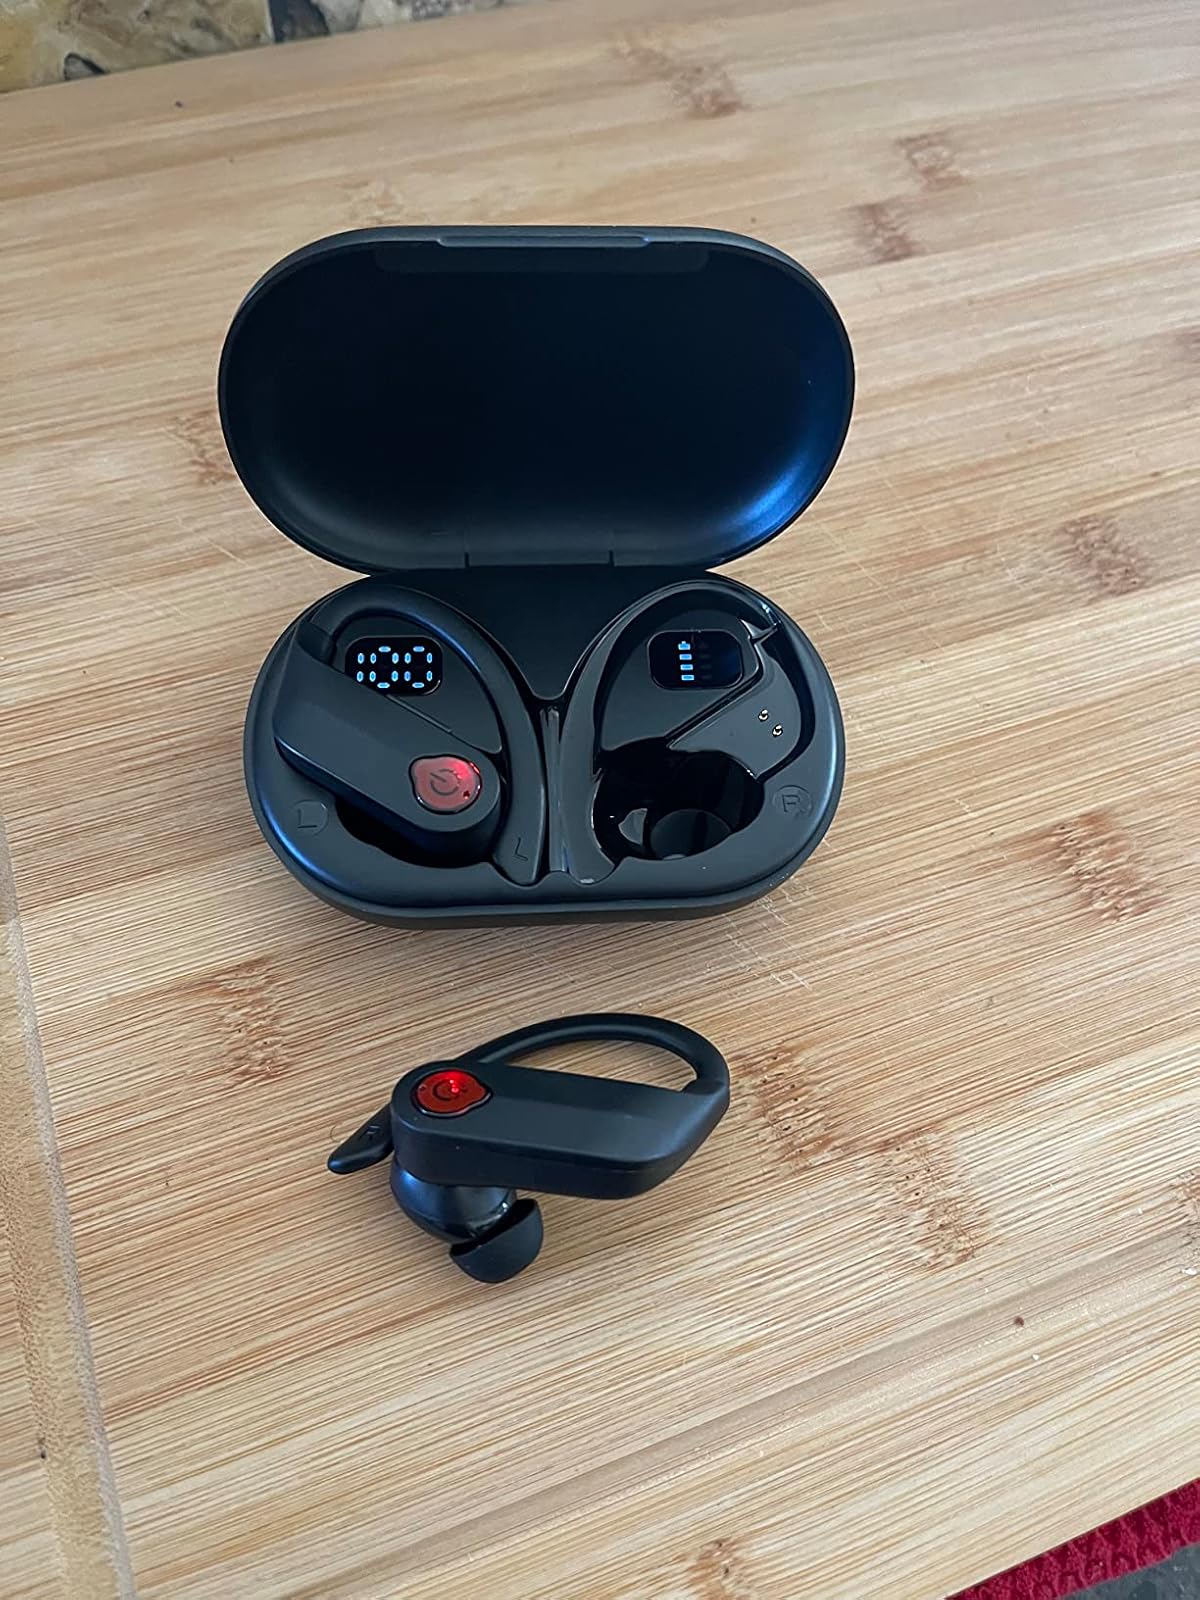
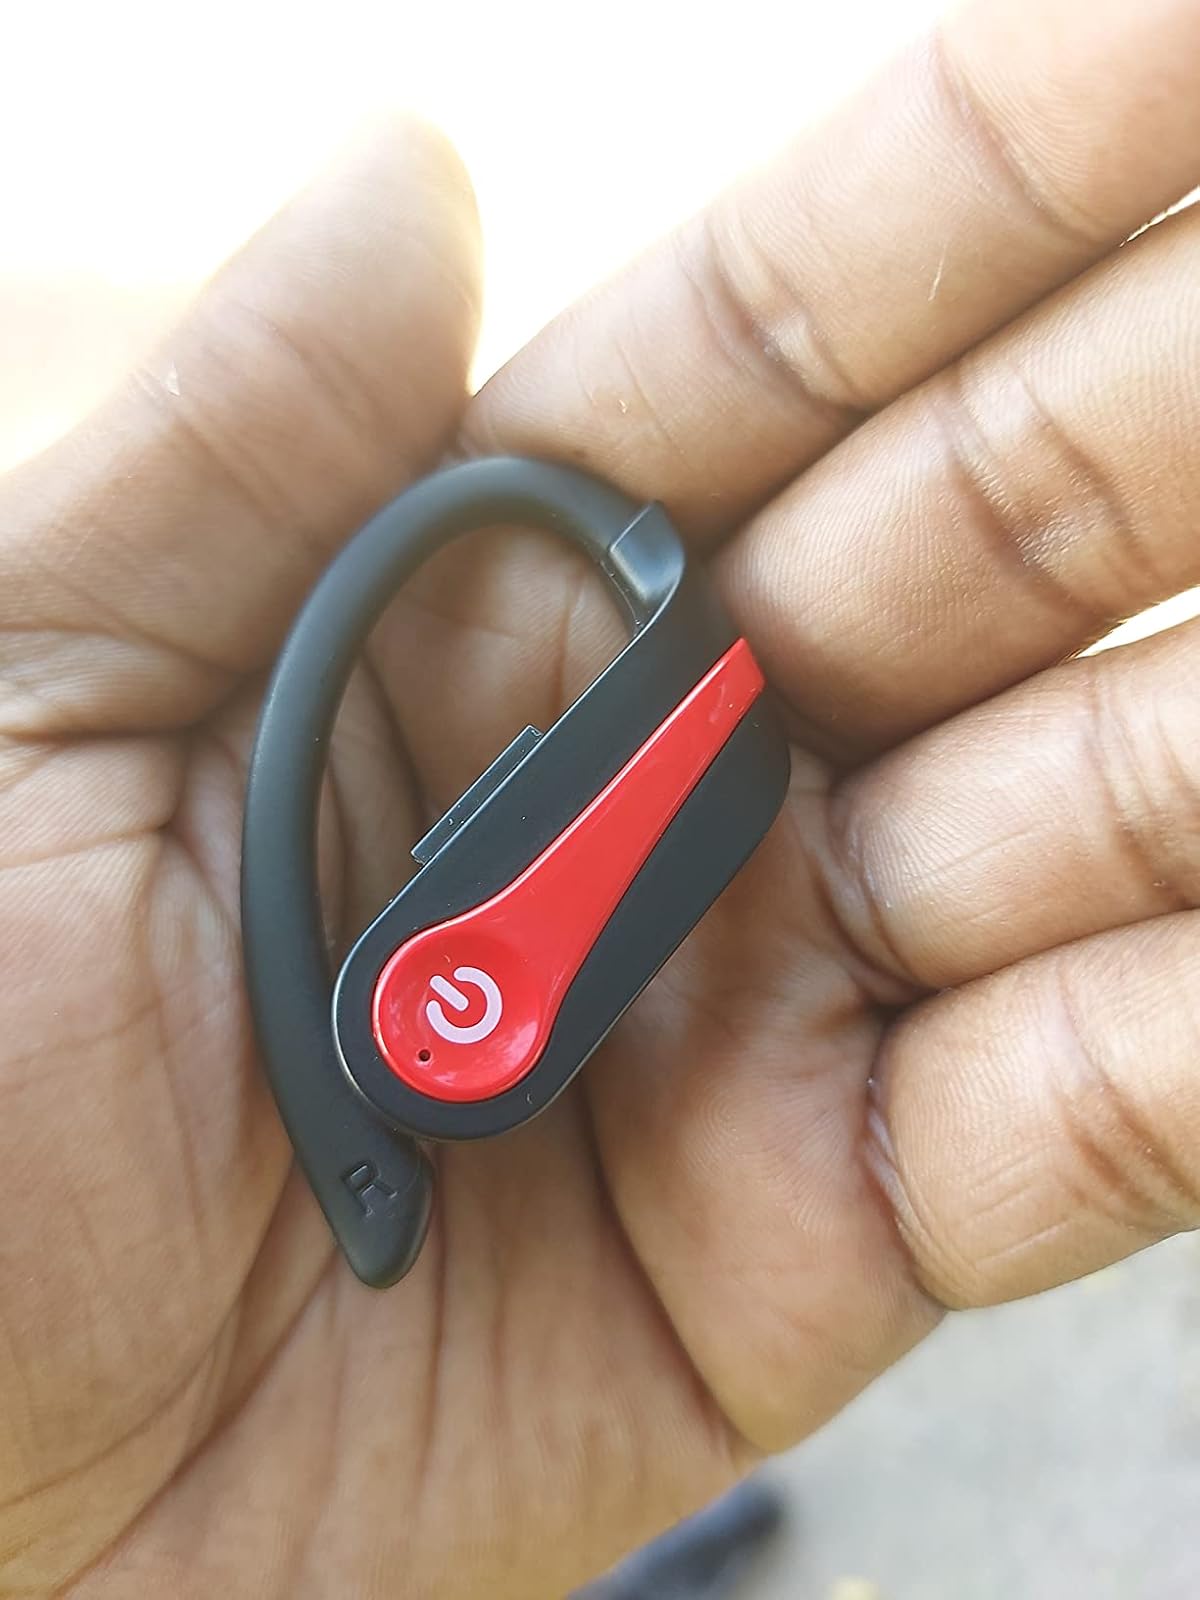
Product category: earbuds
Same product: no